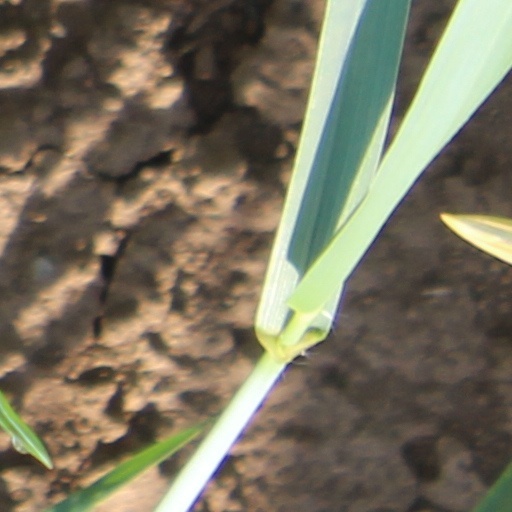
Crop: wheat